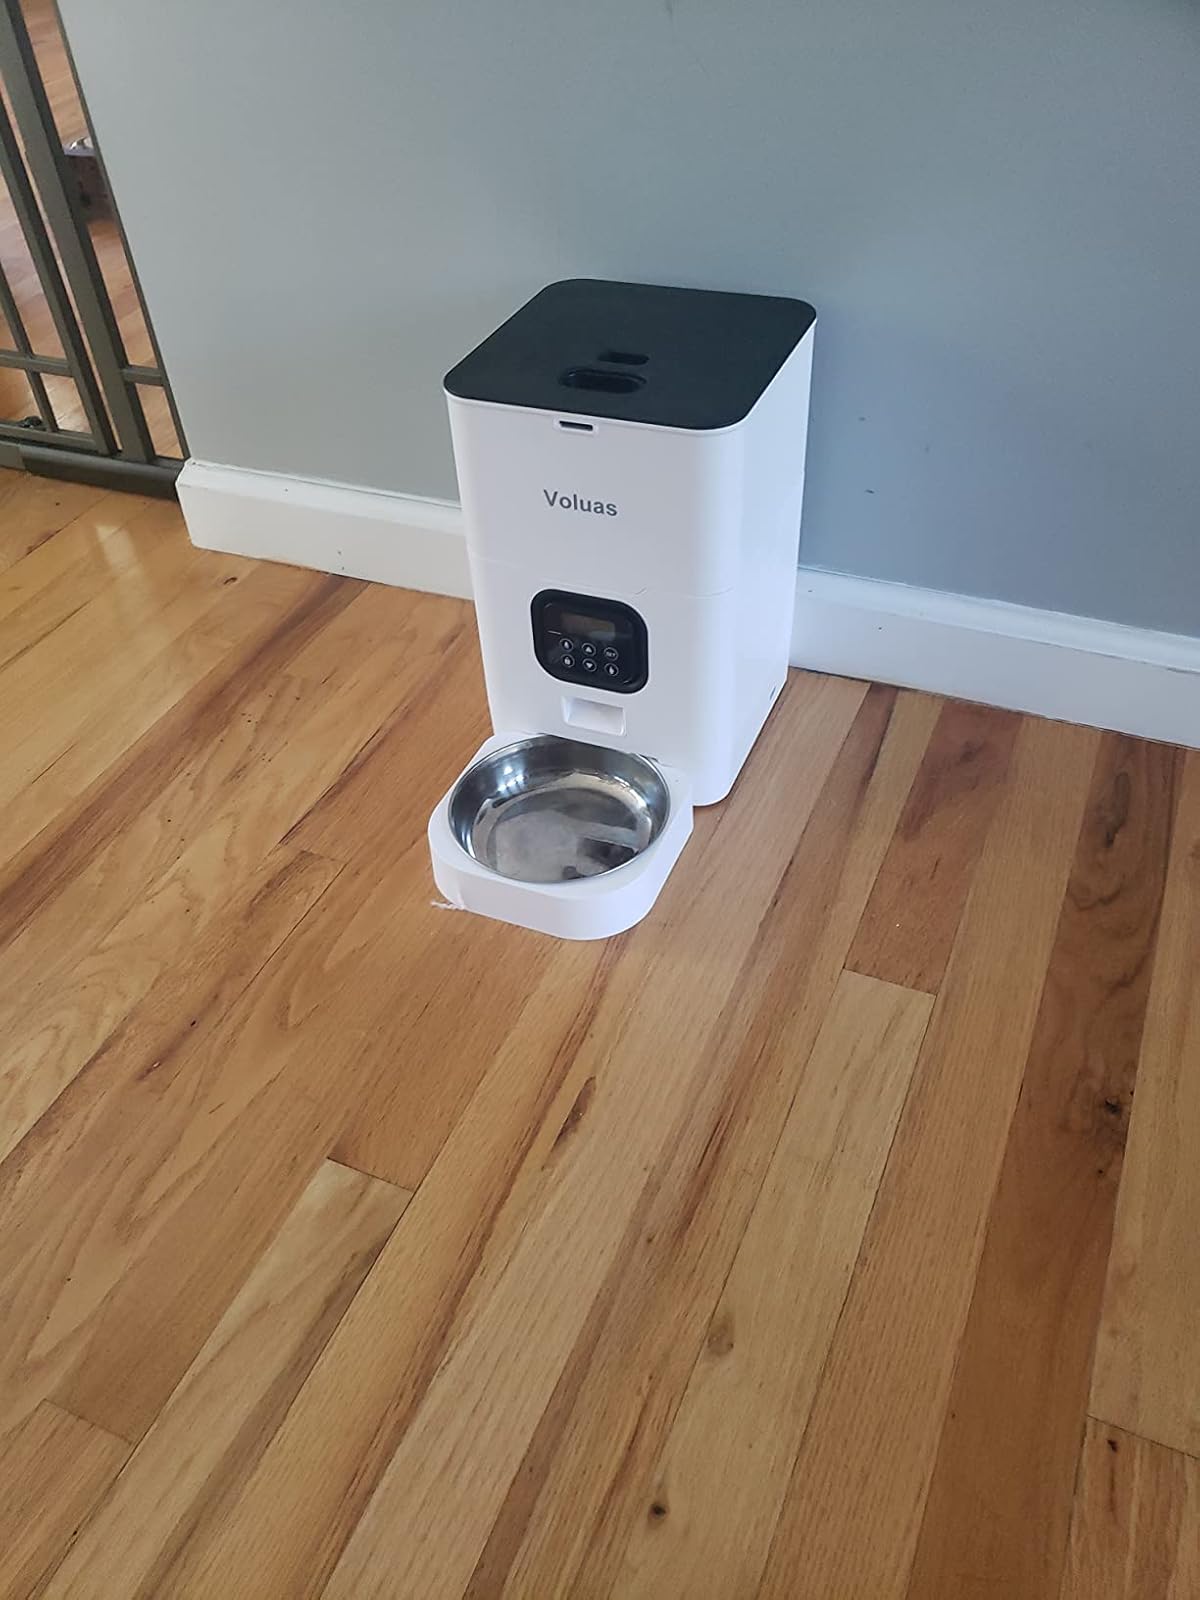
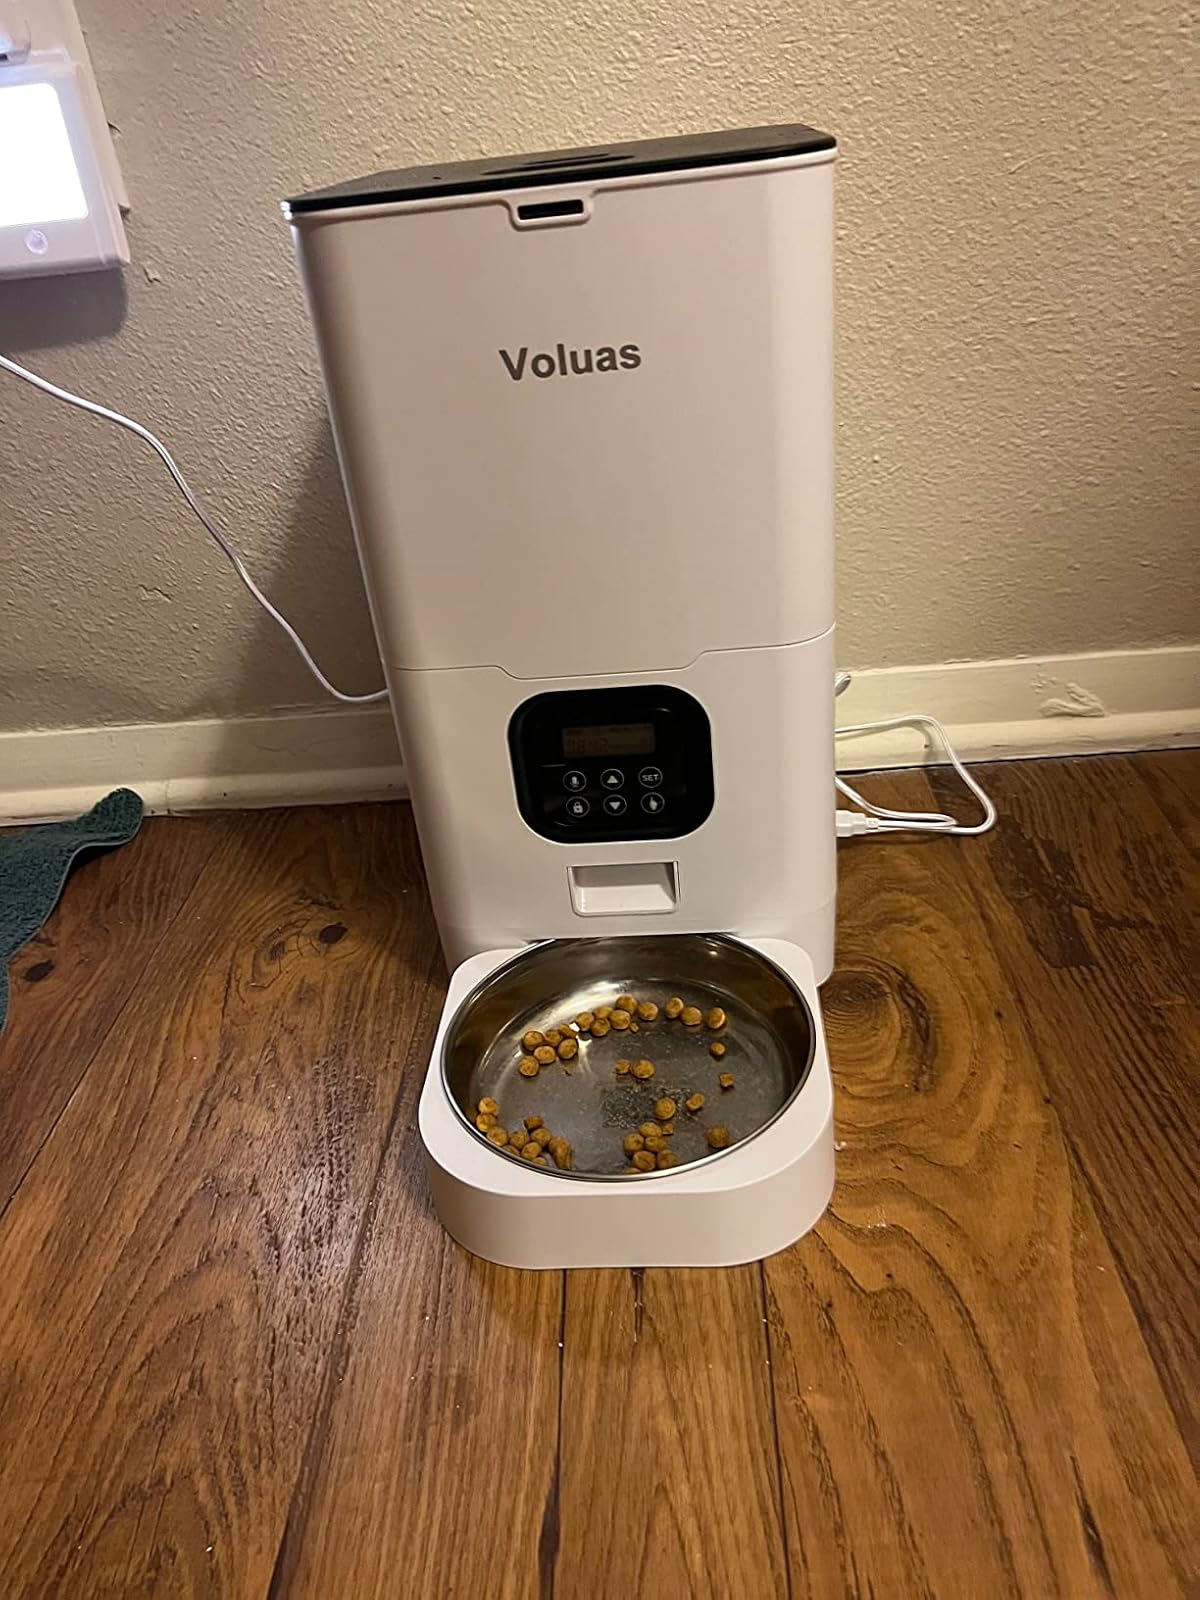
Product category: items_feeder
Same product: yes